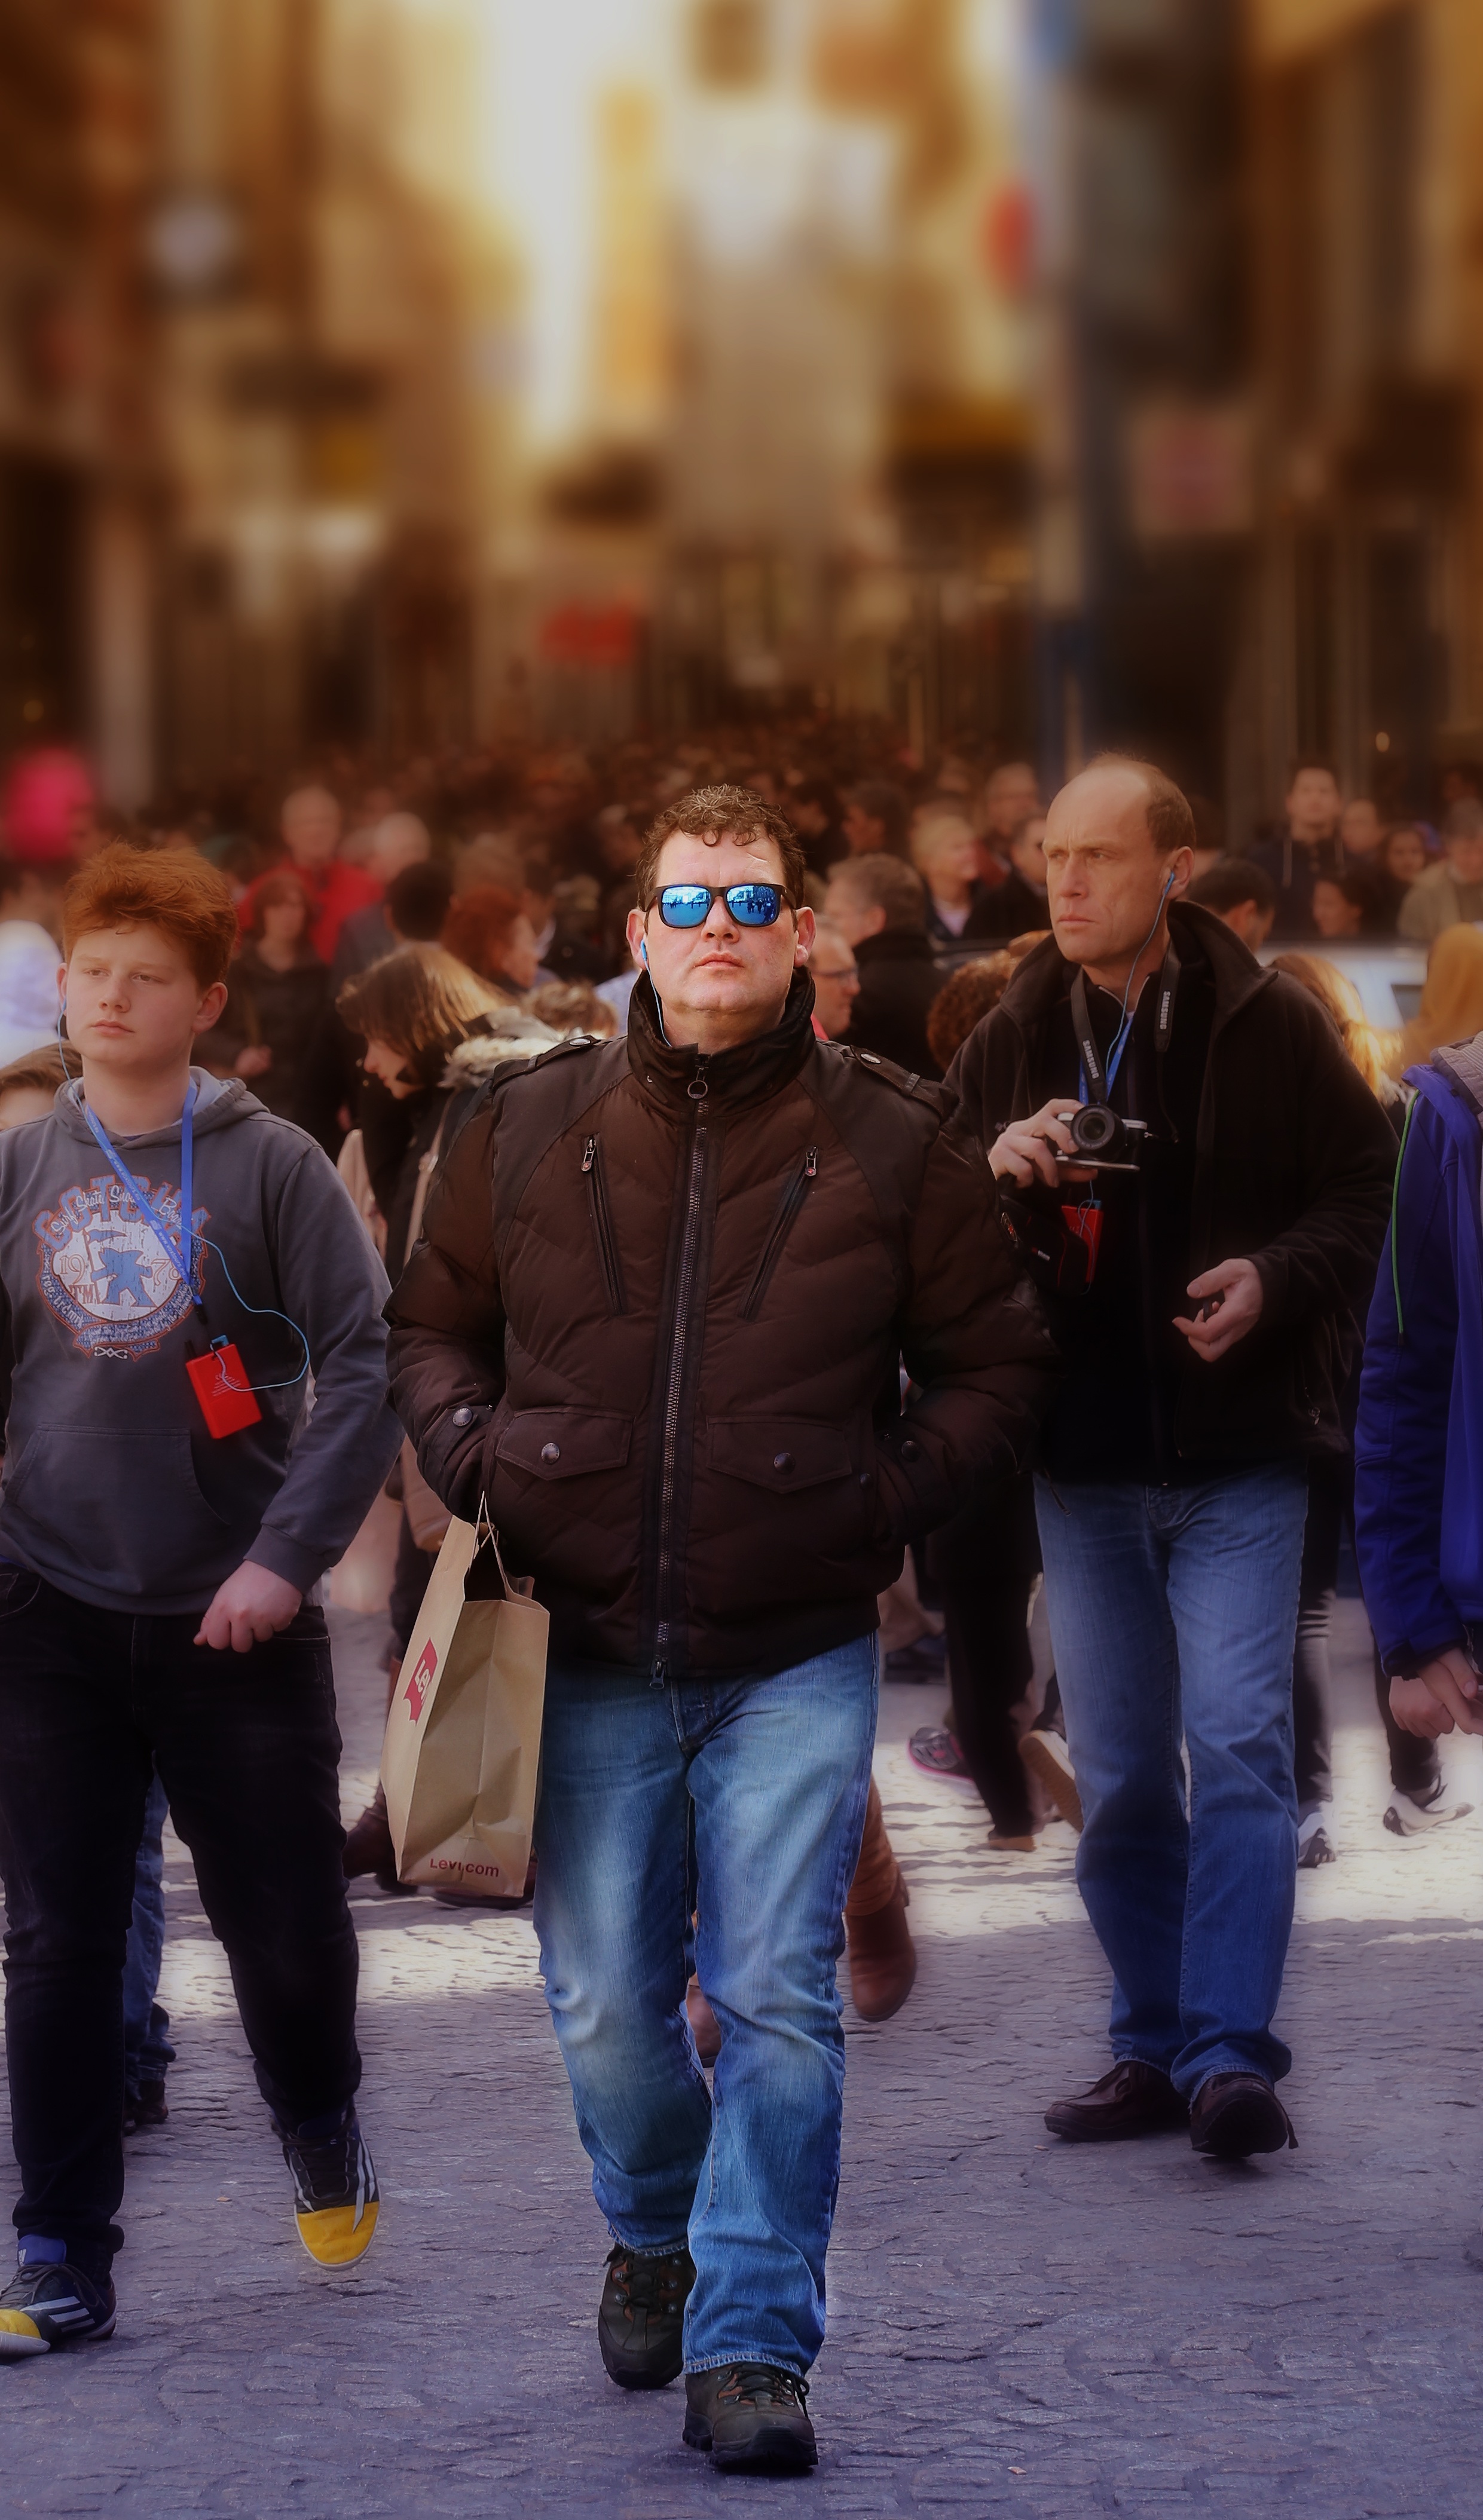
man, person, people, road, street, crowd, photograph, eyewear, demonstration, the crowd